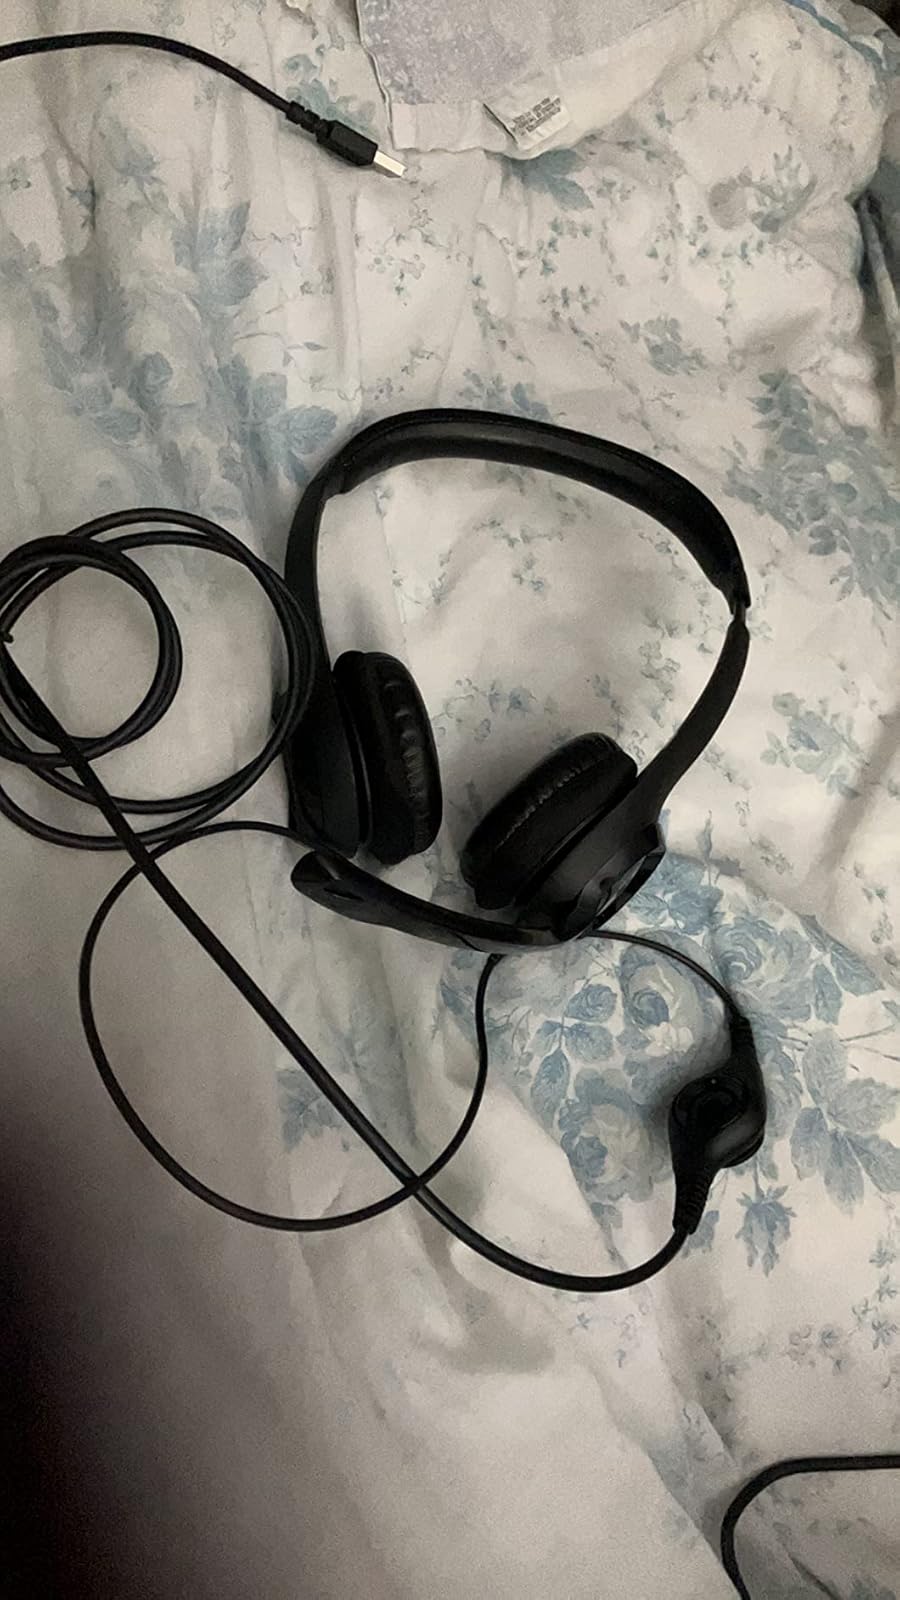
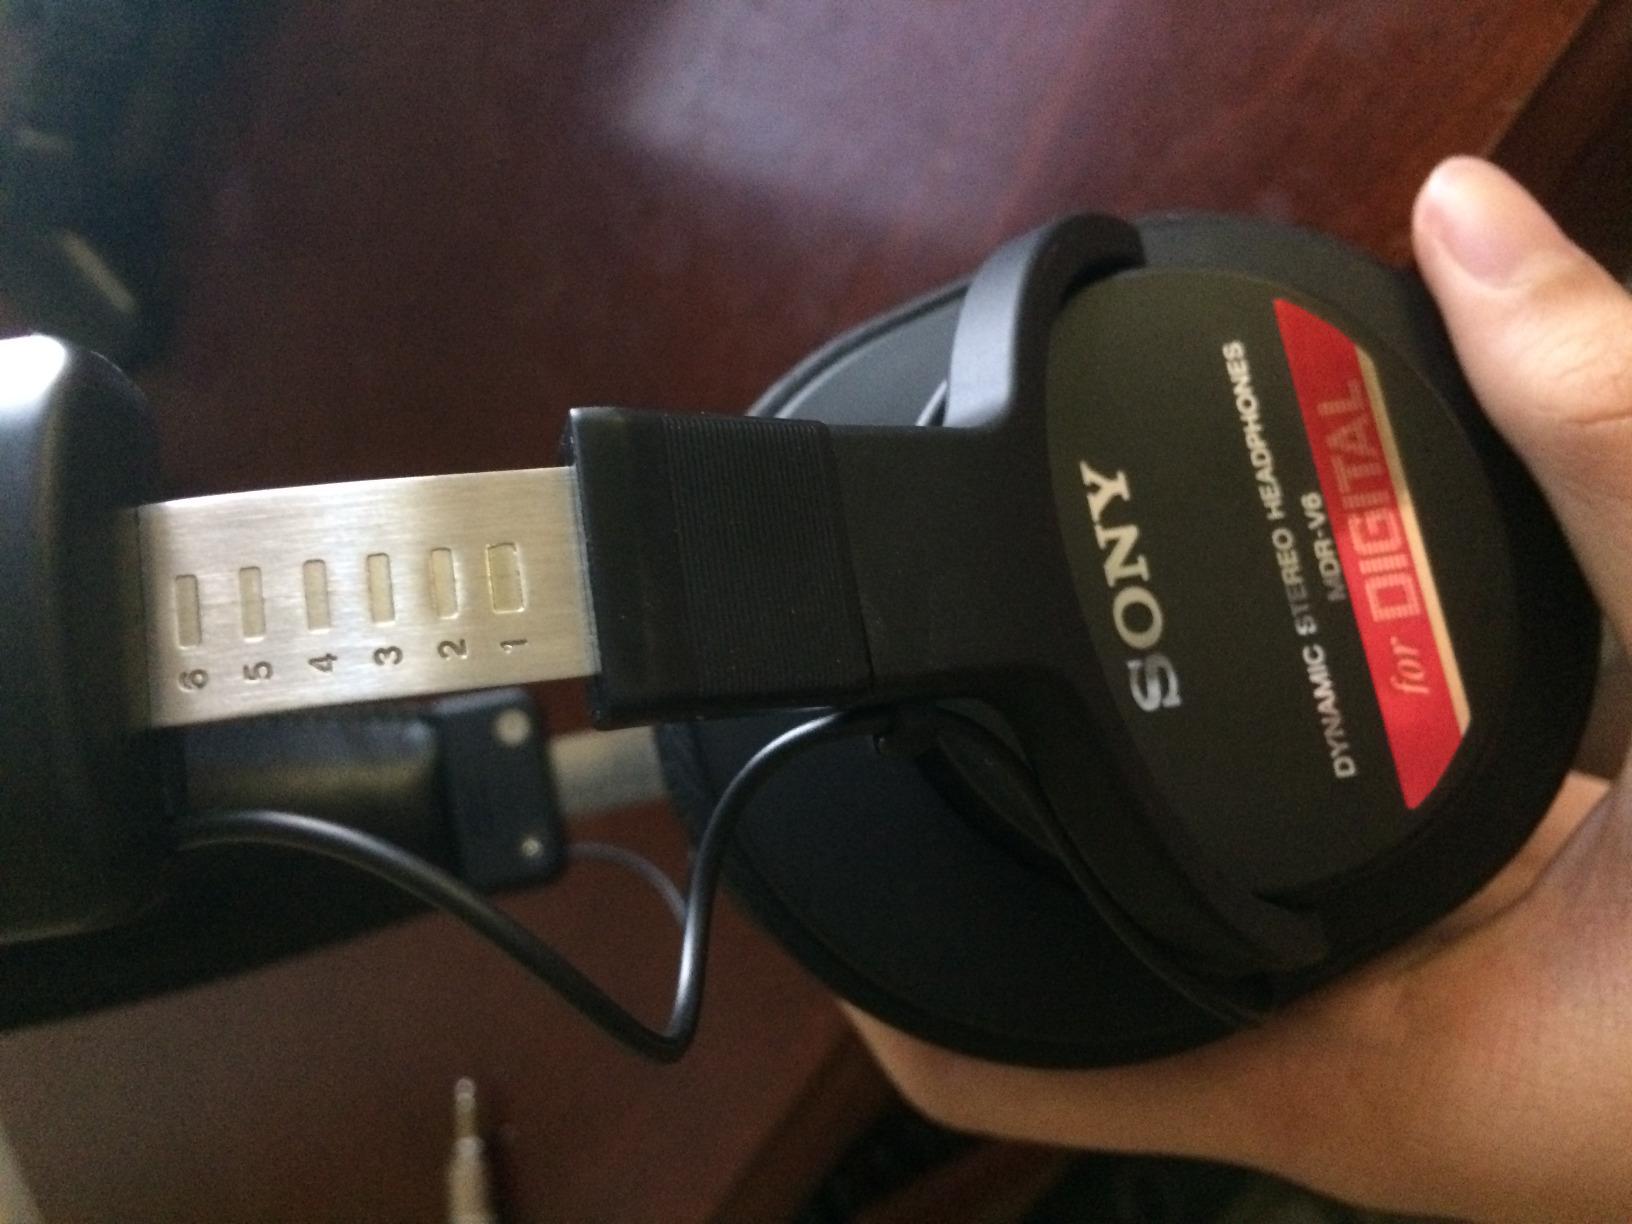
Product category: headphones
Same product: no